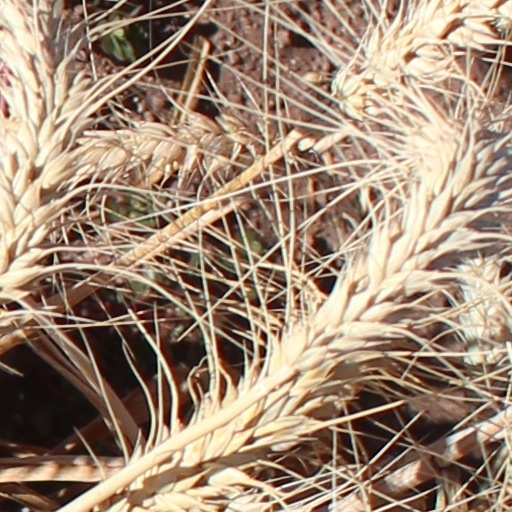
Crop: wheat